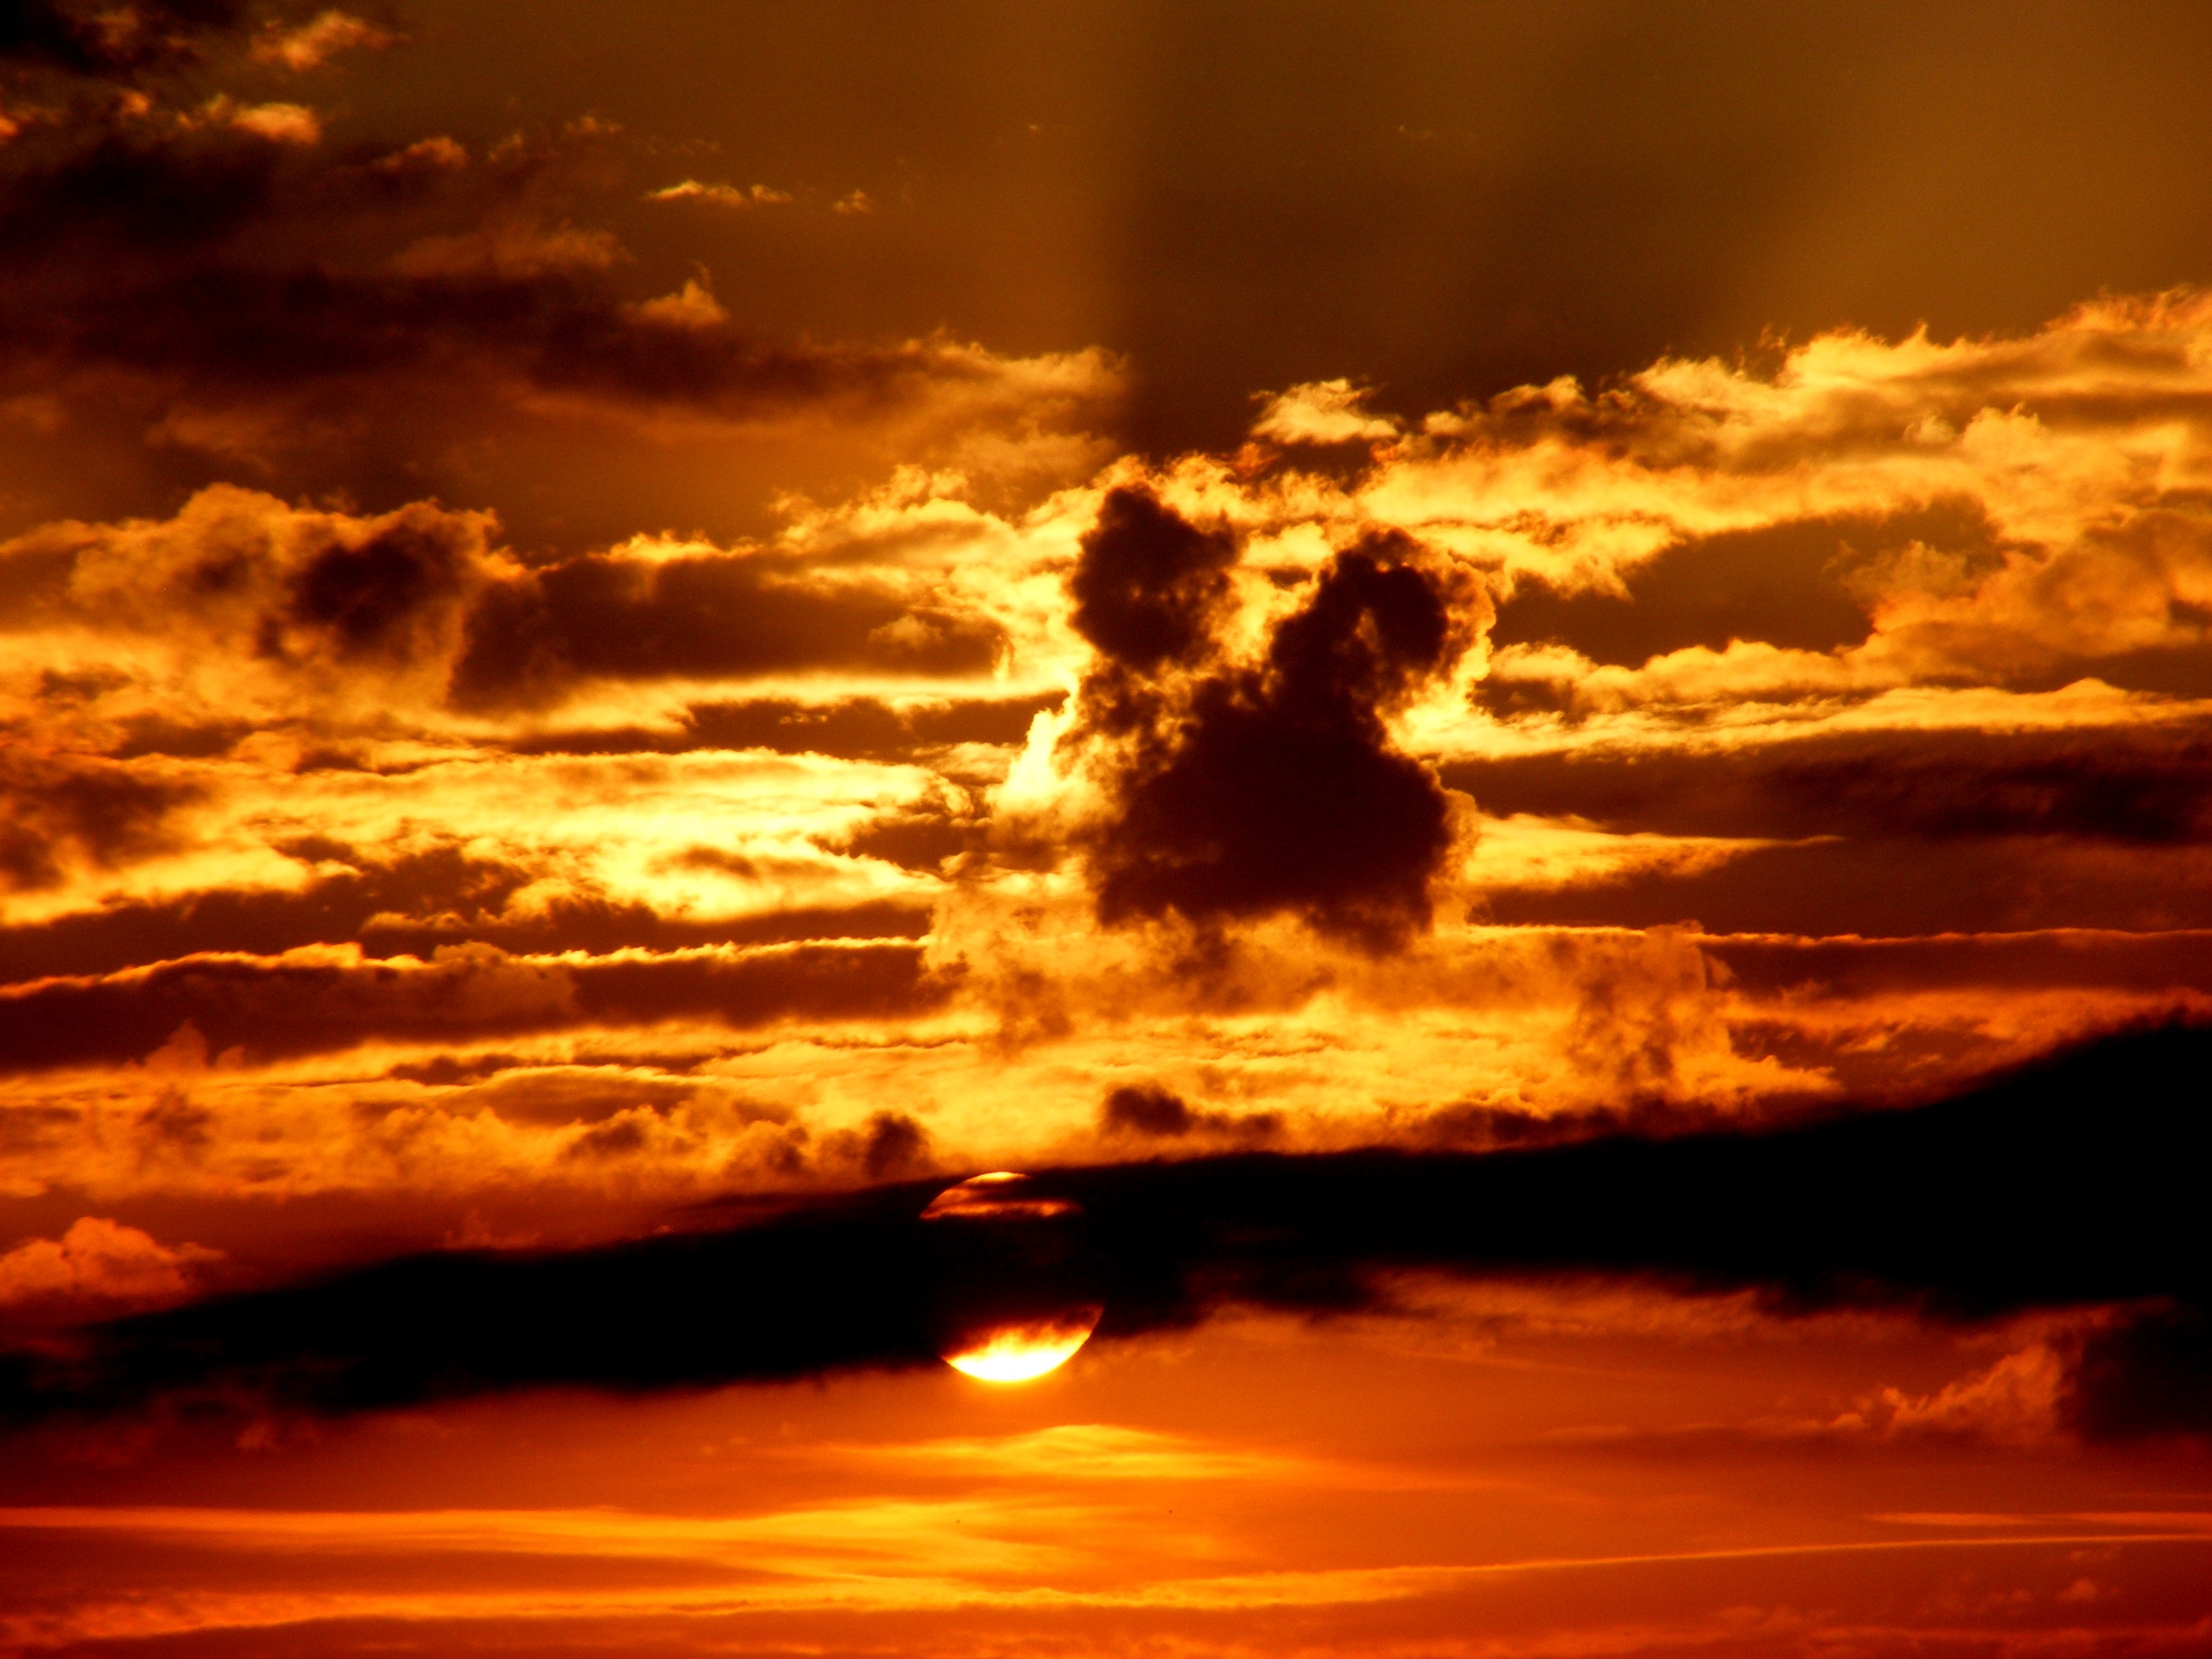
horizon, cloud, sky, sun, sunrise, sunset, sunlight, dawn, atmosphere, dusk, evening, twilight, red, afterglow, meteorological phenomenon, red sky at morning